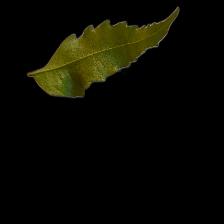
Plant: Neem